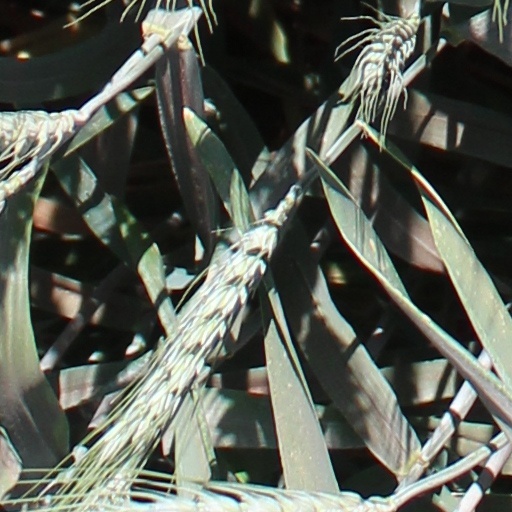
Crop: wheat